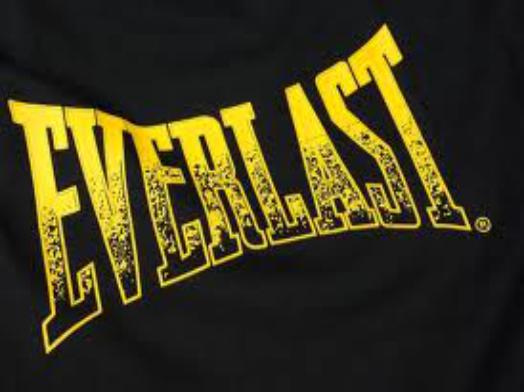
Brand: Everlast
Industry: Clothes